Lesbian pulp fiction

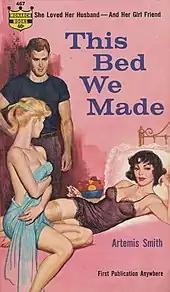
Cover of "This Bed We Made" (1961) by Artemis Smith (a.k.a. Annselm Morpurgo) (illustration by Rafael DeSoto)

Marion Zimmer Bradley (b. 1930) wrote under various pen names, eventually becoming quite popular for her Avalon and Darkover series. For years Bradley refused to admit she authored her early paperback lesbian fiction, and was reluctant to publicly speak about her work on "The Ladder".